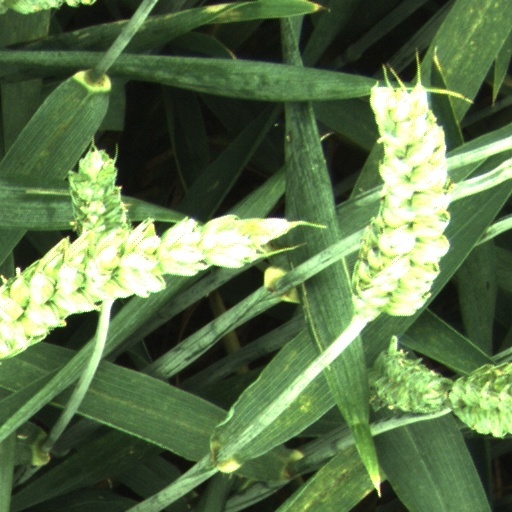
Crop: wheat